J. Ivy

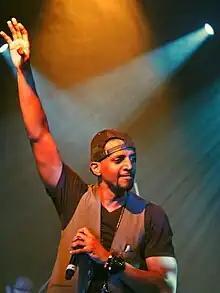
J. Ivy performing "HERE I AM" Book Concert in New York City in 2012

James Ivy Richardson II (born March 3, 1976) is an American performance poet, spoken word artist, songwriter, and author. He won his first Grammy Award in 2023 with his sixth album, "The Poet Who Sat by the Door".